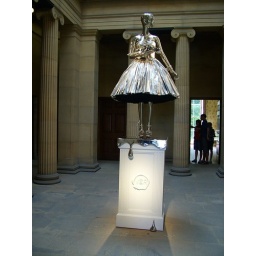
The silver girl stands lit from above in the central hall at Belsay